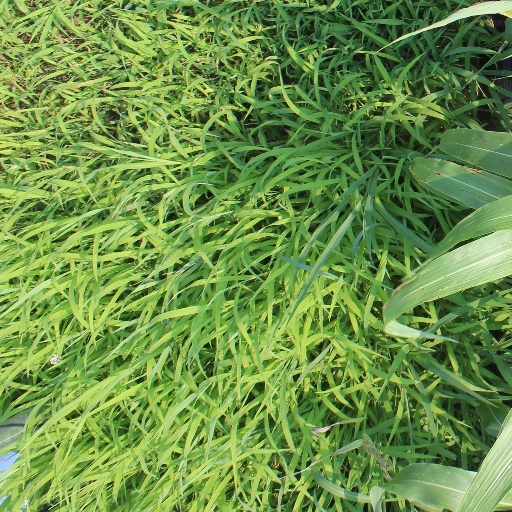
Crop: sorghum